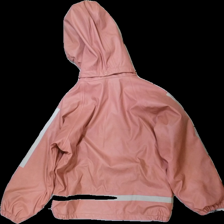
View: back
Type: Rain jacket
Category: Children
Brand: Not in the list
Brand text on label: rusk
Colors: Pink, Grey
Material: 55% acrylic 45% polyester
Cut: Regular
Size: 122
Season: Autumn
Stains: Major
Damage: fläckar
Damage location: middle center
Price range: <50
Recommended usage: Export
Description: rosa regnjacka med reflexer på, fläckar bak